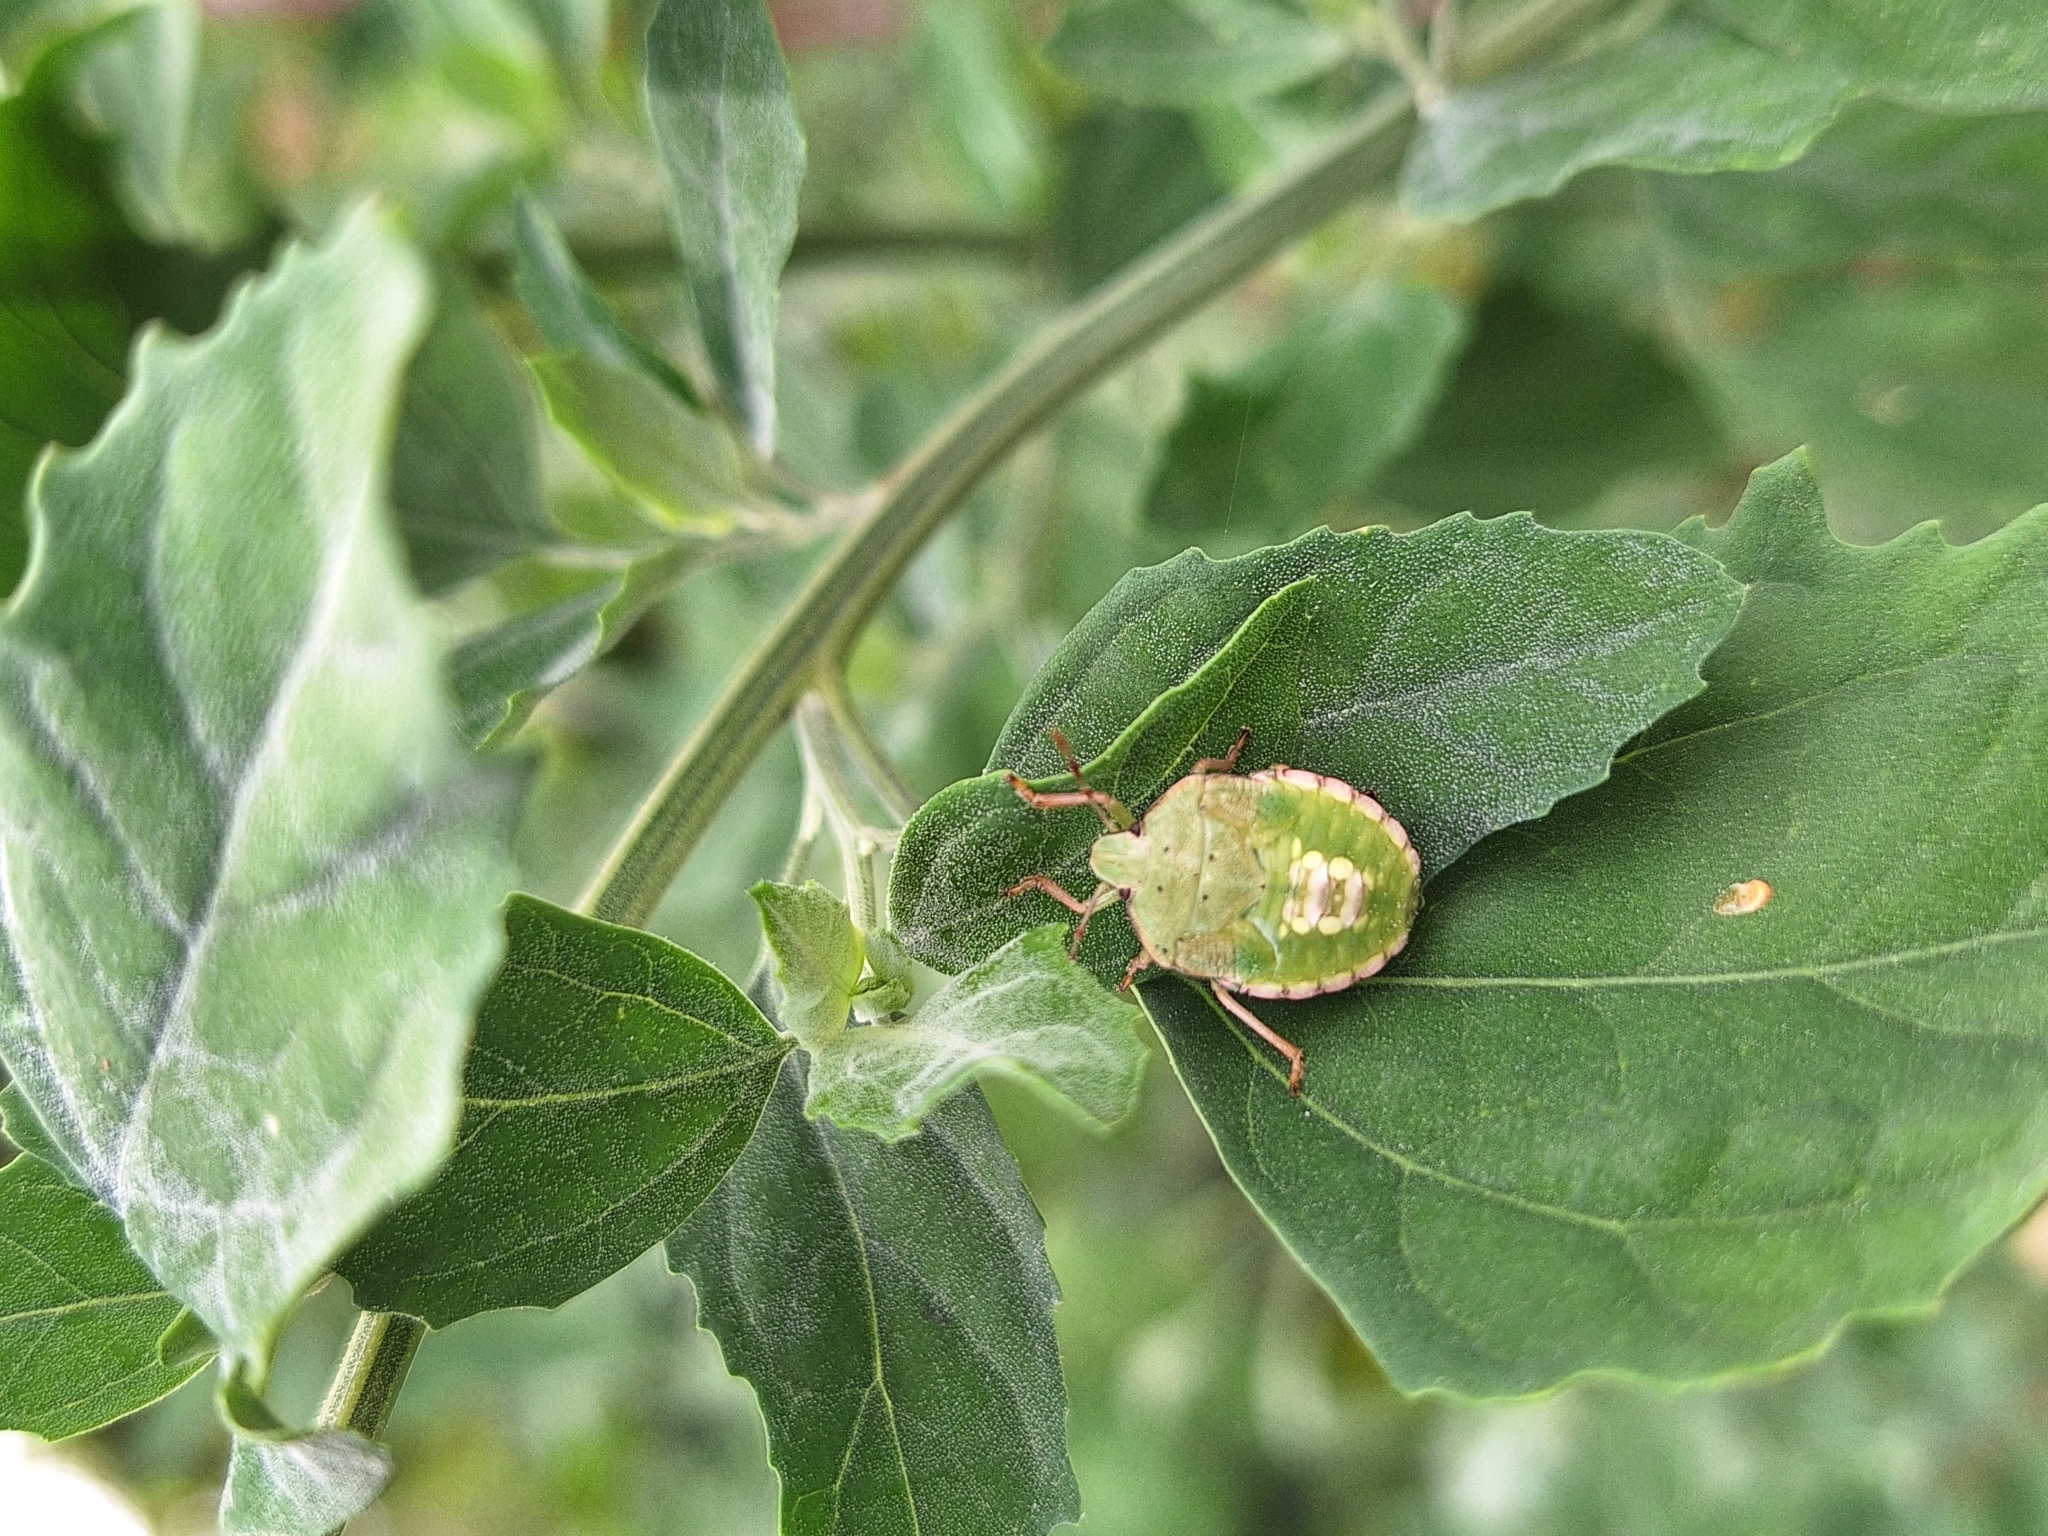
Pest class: stink_bug